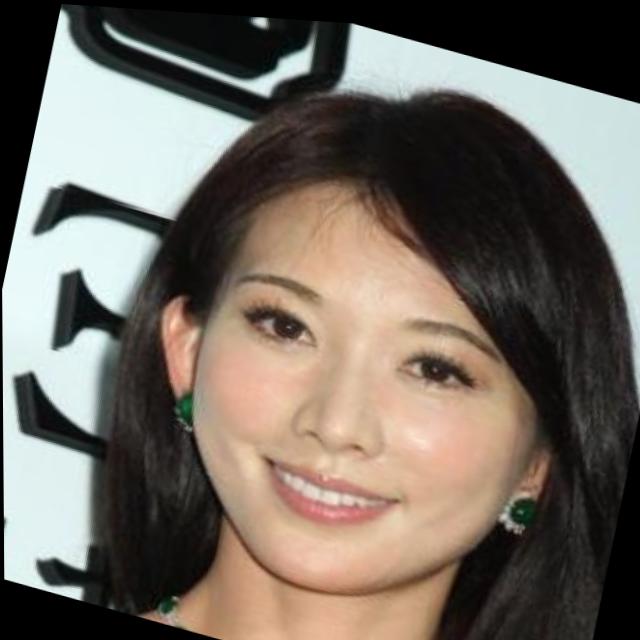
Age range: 21-44